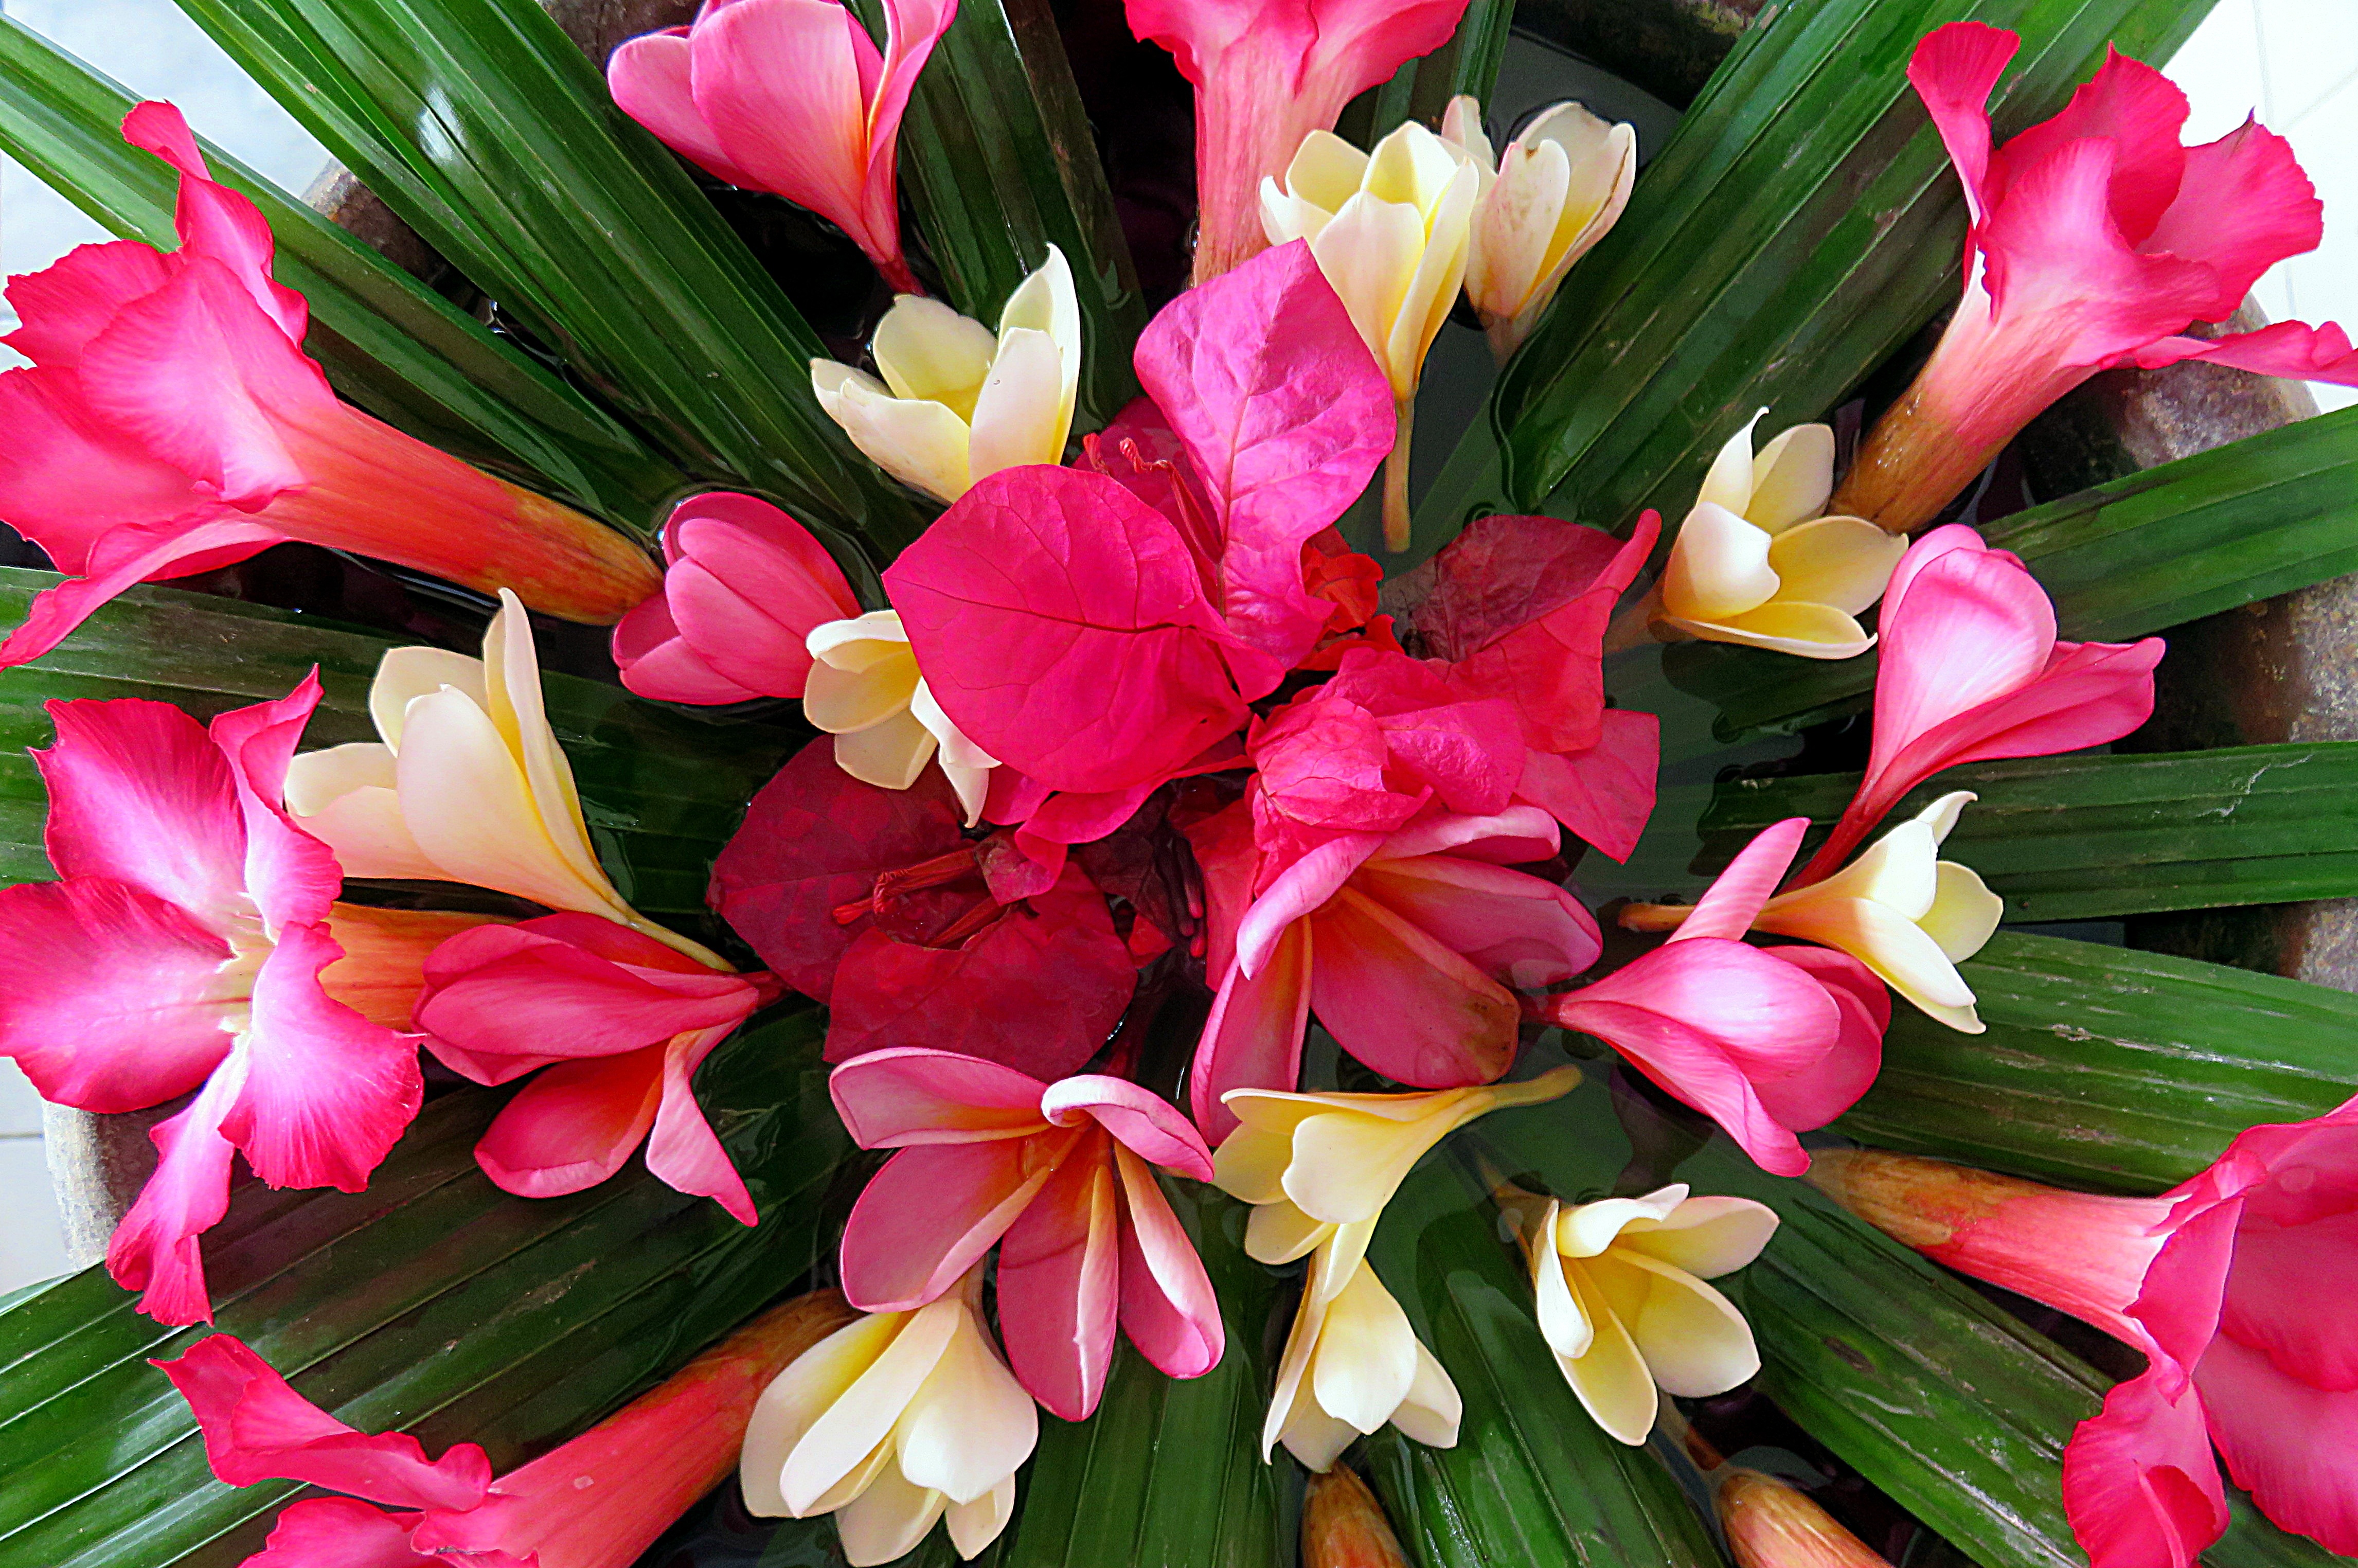
blossom, plant, white, flower, petal, tulip, bouquet, pink, flora, bougainvillea, lily, floristry, macro photography, flowering plant, flower bouquet, lily family, floral design, peruvian lily, land plant, flower arranging, alstroemeriaceae